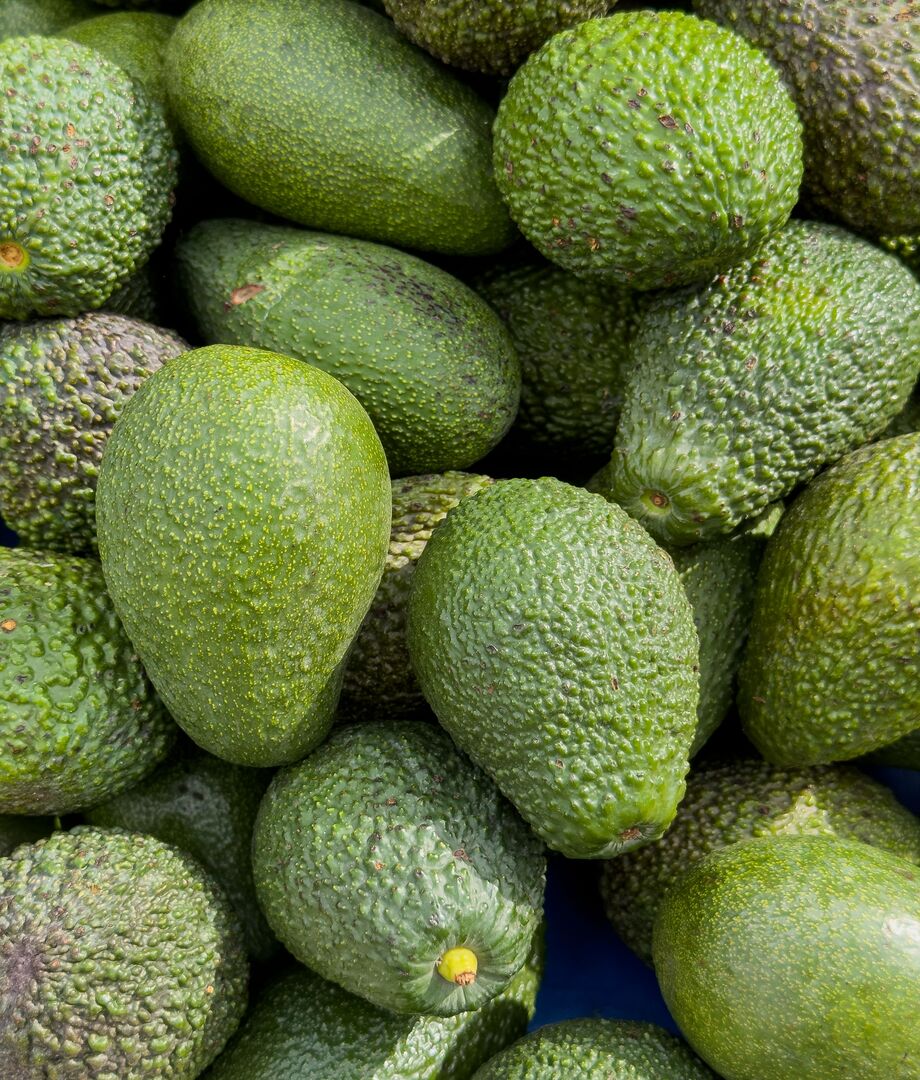
Label: avocado